Former German nobility in the Nazi Party

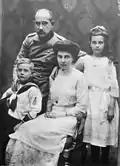
Prince Maximilian

In the early 1930s, Wilhelm II apparently hoped the successes of the German Nazi Party would stimulate interest in a restoration of the monarchy, with Crown Prince William's son as the "fourth Kaiser". In 1933, Hindenburg, now Reich President of the Weimar Republic, appointed Nazi Party leader Adolf Hitler as the Chancellor of Germany. Crown Prince Wilhelm was a member of the "Stahlhelm", the conservative and nationalist veterans organization, which in 1931 had joined with the Nazis to form the Harzburg Front. Hitler visited the former Crown Prince at Cecilienhof three times, in 1926, in 1933 (on the "Day of Potsdam"), and in 1935. On Hindenburg's death in August 1934, Hitler officially abolished the presidency and became German head of state as "Führer", as well as Reich chancellor. This effectively forestalled the hopes of a Hohenzollern restoration at that time.